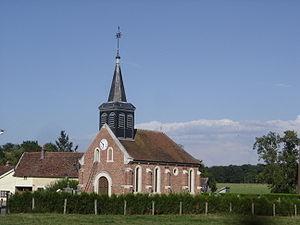
église Saint-Antoine de la Loge-aux-Chèvres - Aube - France
La Loge-aux-Chèvres est une commune française, située dans le département de l'Aube en région Grand Est.